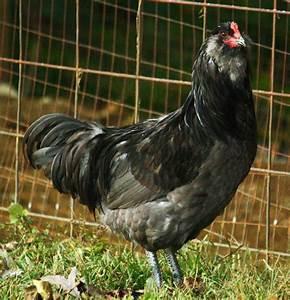
chicken